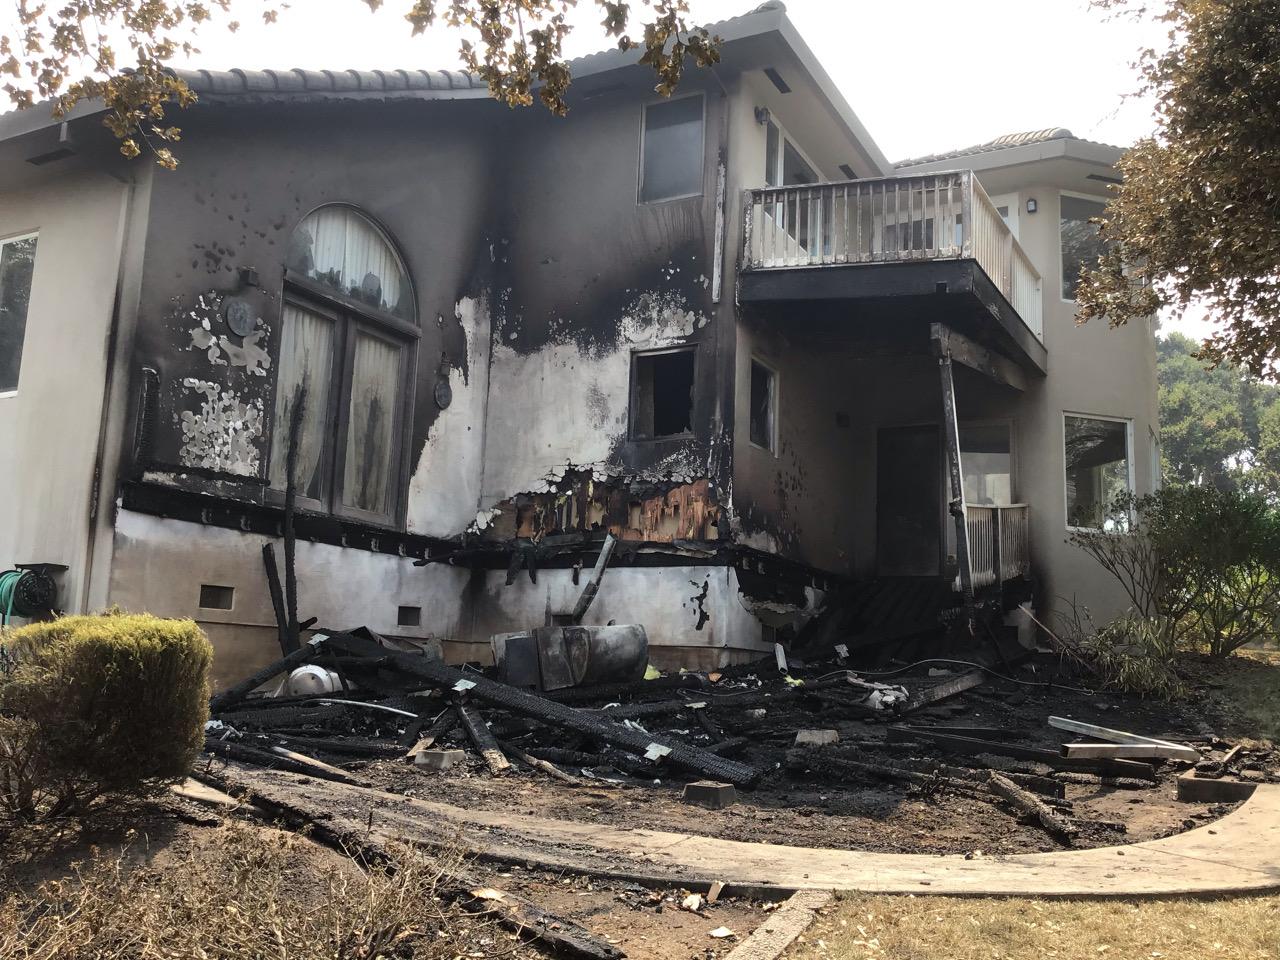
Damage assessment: minor